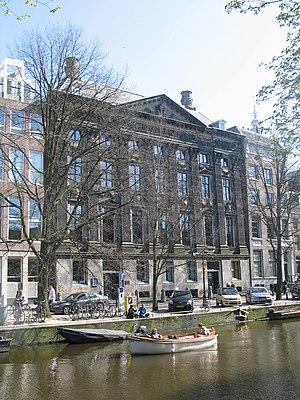
Le Kloveniersburgwal est un canal secondaire qui relie Nieuwmarkt et l'Amstel dans l'arrondissement Centrum de la ville d'Amsterdam aux Pays-Bas.